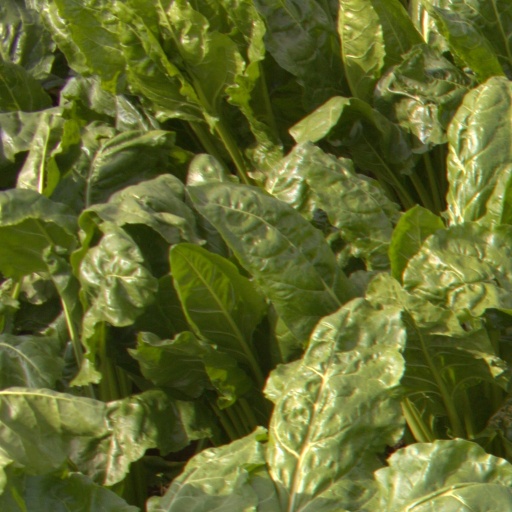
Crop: sugar beet